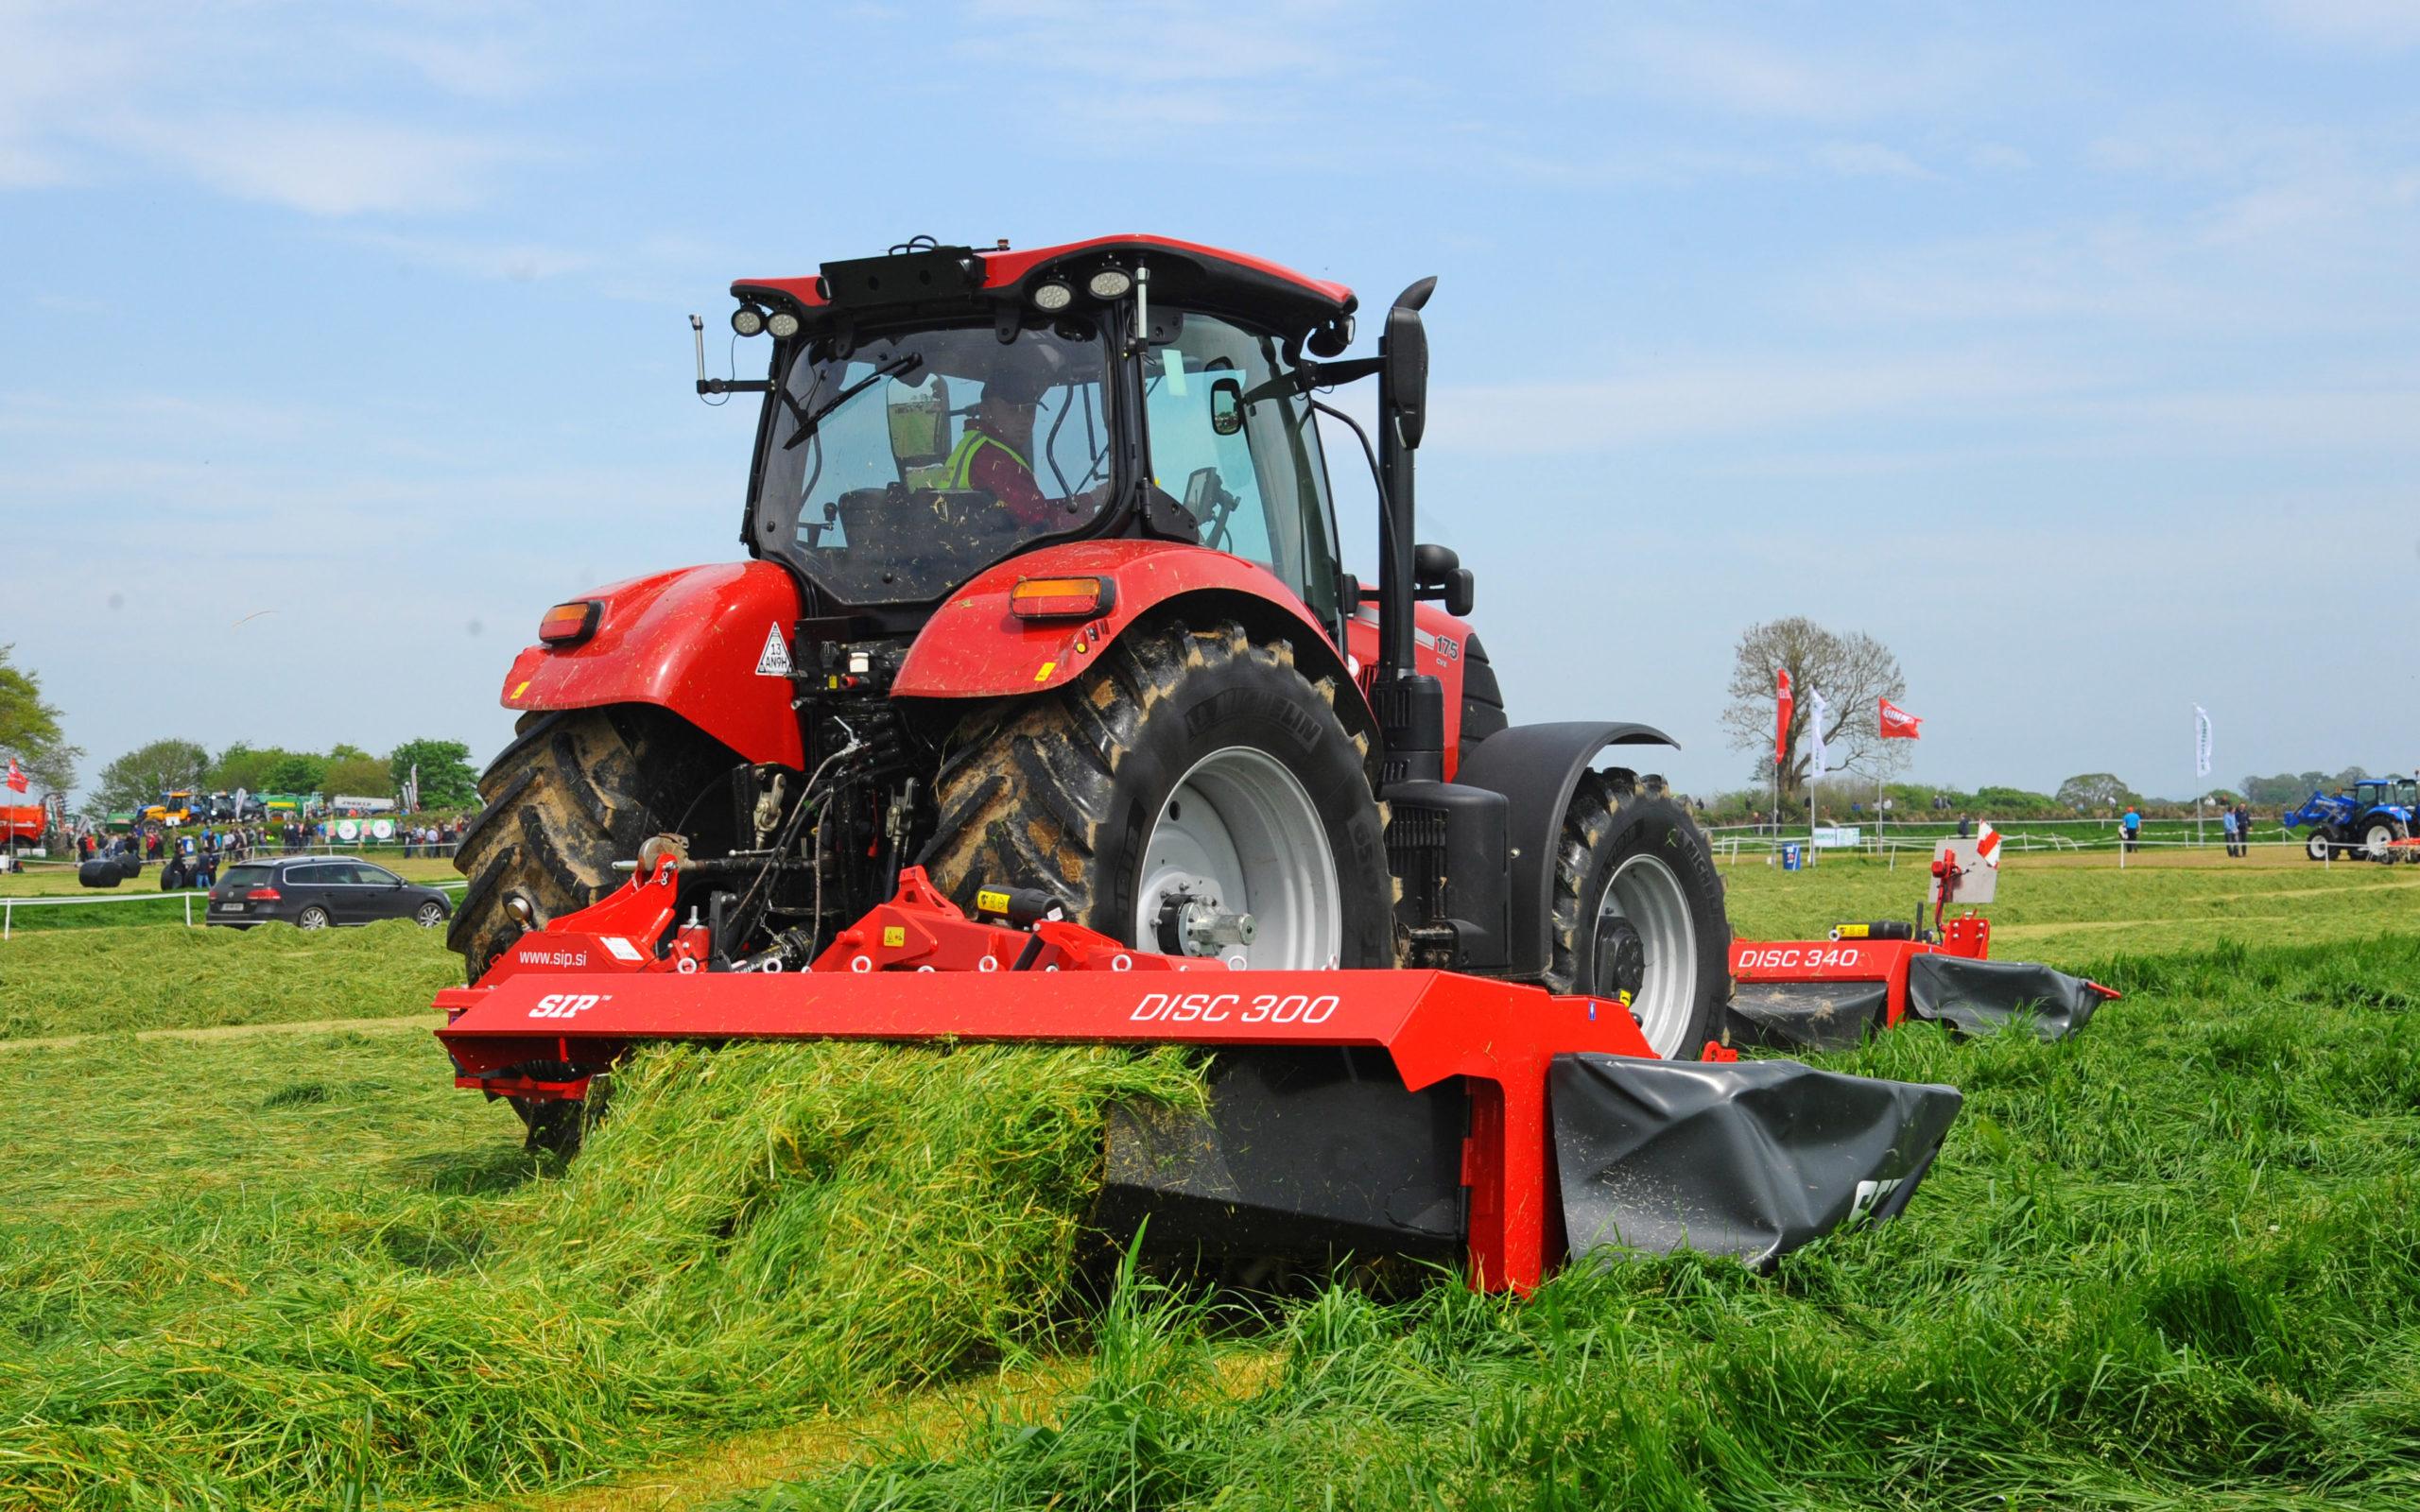
Chombo cha moto aina ya trekta, chenye rangi mchanganyiko nyekundu pamoja na nyeusi, kilicho na mashine inayotumima kwajili ya  ukataji wa majani kwaajili ya  kusafisha shamba, ikiashilia kuwa ni mashine inayotumika kwaajili shughuli za kilimo.